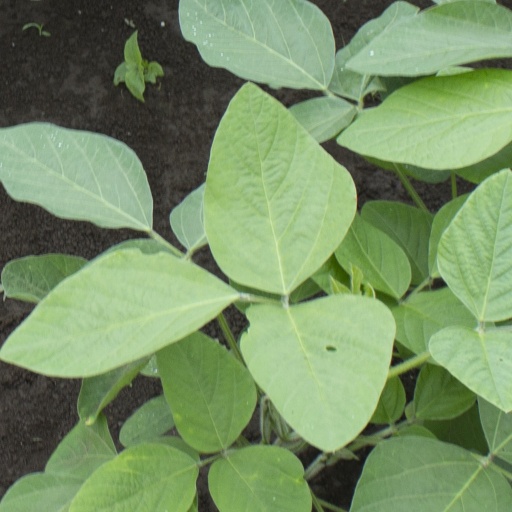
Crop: soybean